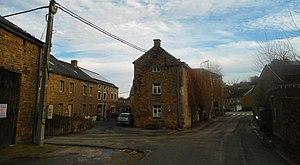
Village d'Oneux Comblain-au-Pont Maisons en grès
"Le Condroz fait référence à une partie du territoire de Wallonie caractérisé par une géomorphologie en ""tôle ondulée"" du Moyen Plateau belge.
Oneux est un village de la commune belge de Comblain-au-Pont située en Région wallonne dans la province de Liège. Avant la fusion des communes de 1977, Oneux faisait déjà partie de la commune de Comblain-au-Pont.